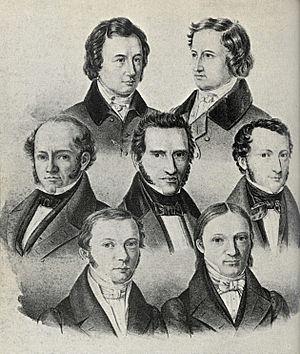
La révolution de Mars, également dénommée révolution allemande de 1848, est le Printemps des peuples germaniques. Il s'agit de l'ensemble des révolutions qui éclatent entre mars 1848 et la fin de l'été 1849 au sein de la Confédération germanique et dans les provinces et pays sous domination de l'empire d'Autriche et du royaume de Prusse.
L’université Georg-August de Göttingen — en allemand Georg-August-Universität Göttingen, est une des plus célèbres universités allemandes, dont sont issus notamment des mathématiciens de grand renom. Située dans le Land de Basse-Saxe en République fédérale d'Allemagne, en tant qu'établissement consacré à l'enseignement et à la recherche, elle est aussi la plus importante université de cet état, de par le nombre d'étudiants qu'elle accueille. Fondée en 1734 sous le nom de Universitas Regiæ Georgiæ Augustæ par George II, roi de Grande-Bretagne et prince électeur de Hanovre, soucieux de promouvoir les idéaux du siècle des Lumières, elle en est aussi la plus ancienne. L'enseignement a commencé à y être dispensé en 1737.
La révolution de mars est une révolution qui se déroule dans la Confédération germanique en 1848 et 1849. Elle est associée au Printemps des peuples, un ensemble des révolutions qui éclatèrent entre mars 1848 et la fin de l'été 1849 au sein de la Confédération germanique, dans les provinces et pays sous domination de l'empire d'Autriche et du royaume de Prusse.